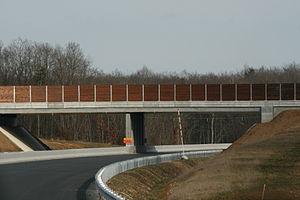
Autoroute A19 – Ouvrage dédié au passage de la faune
La France comptait en 2014, un réseau autoroutier d'environ 11 882 km, dont 9 048 km à péage, à travers tout le pays. Il s'agit du quatrième réseau mondial et du sixième en incluant les voies express d'au moins 2 × 2 voies. En effet, certaines régions comme la Corse et une grande partie de la Bretagne ne disposent pas d'autoroutes mais de voies express. Ainsi, neuf départements ne sont desservis par aucune autoroute structurante, en partie à cause du relief : l'Ardèche, la Charente, la Haute-Corse, la Corse-du-Sud, les Côtes-d'Armor, le Finistère, le Gers, le Morbihan et la Haute-Saône. Tous le sont en revanche par des voies express. L'outre-mer ne possède qu'une seule autoroute : l'autoroute A1, en Martinique.